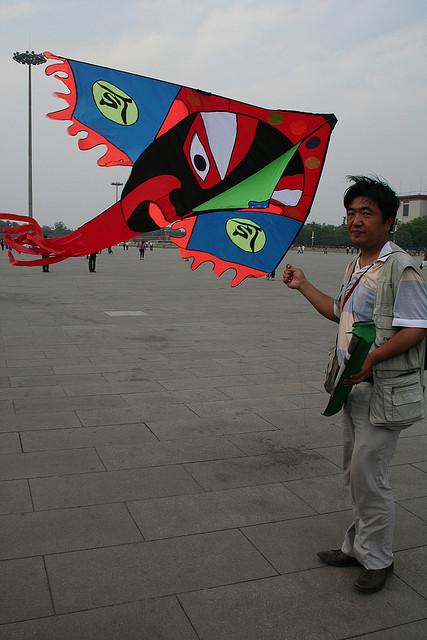
A person standing and holding a colorful kite.